GI Underground Press

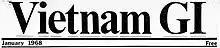
Masthead of "Vietnam GI" underground newspaper

At almost the same time as the transformation of "The Bond" into a full-fledged GI newspaper, the first issue of "Vietnam GI" was published in January 1968. It was started by Jeff Sharlet an Army veteran who while in Vietnam as a Vietnamese language translator learned about the war from the Vietnamese side. He returned home and joined the peace movement at Indiana University. He thought from personal experience that GIs would appreciate an antiwar newspaper written by their peers, and together with some other antiwar activists in Chicago, put out the first issue with over 15,000 copies. They were distributed to soldiers by draft-resistance groups in major cities around the US and the paper was soon receiving hundreds of letters from GIs. One letter commented, "What impresses most of the guys is that "Vietnam GI" is written to us". Within a few issues the paper claimed to have a mailing list of "some three thousand servicemen in Vietnam." In August 1968, Sharlet told a reporter they were distributing 30,000 copies of the paper, including mailing them "under wraps" to Vietnam. He said they were condemned by the military but "secretly passed from GI to GI." "Vietnam GI" published for over two and a half years with its last issue coming out in August 1970.